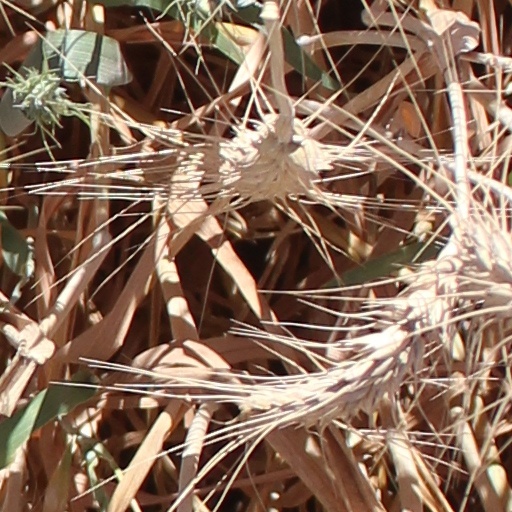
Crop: wheat